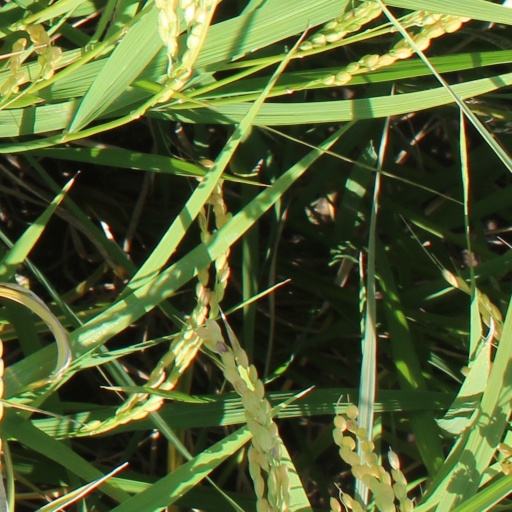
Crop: rice